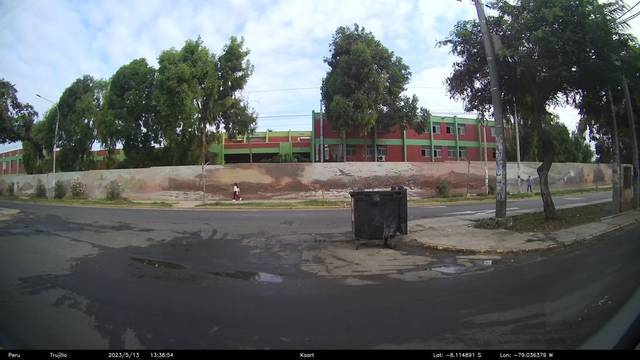
Region: Peru
Coordinates: -8.115, -79.036